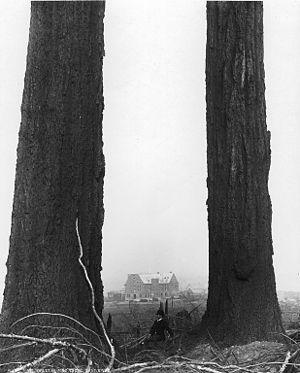
Pin Douglas, Vancouver, Colombie-Britannique, Canada, 1887 Українська: uk:Прибережна превдотсуга, uk:Британська Колумбія 1887